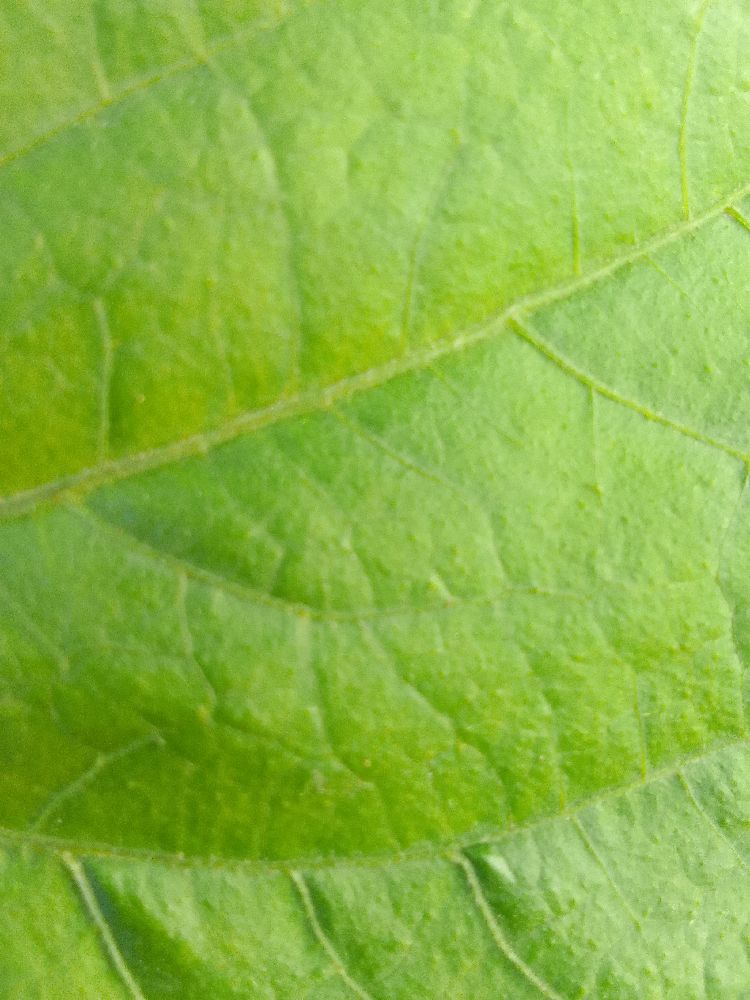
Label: healthy